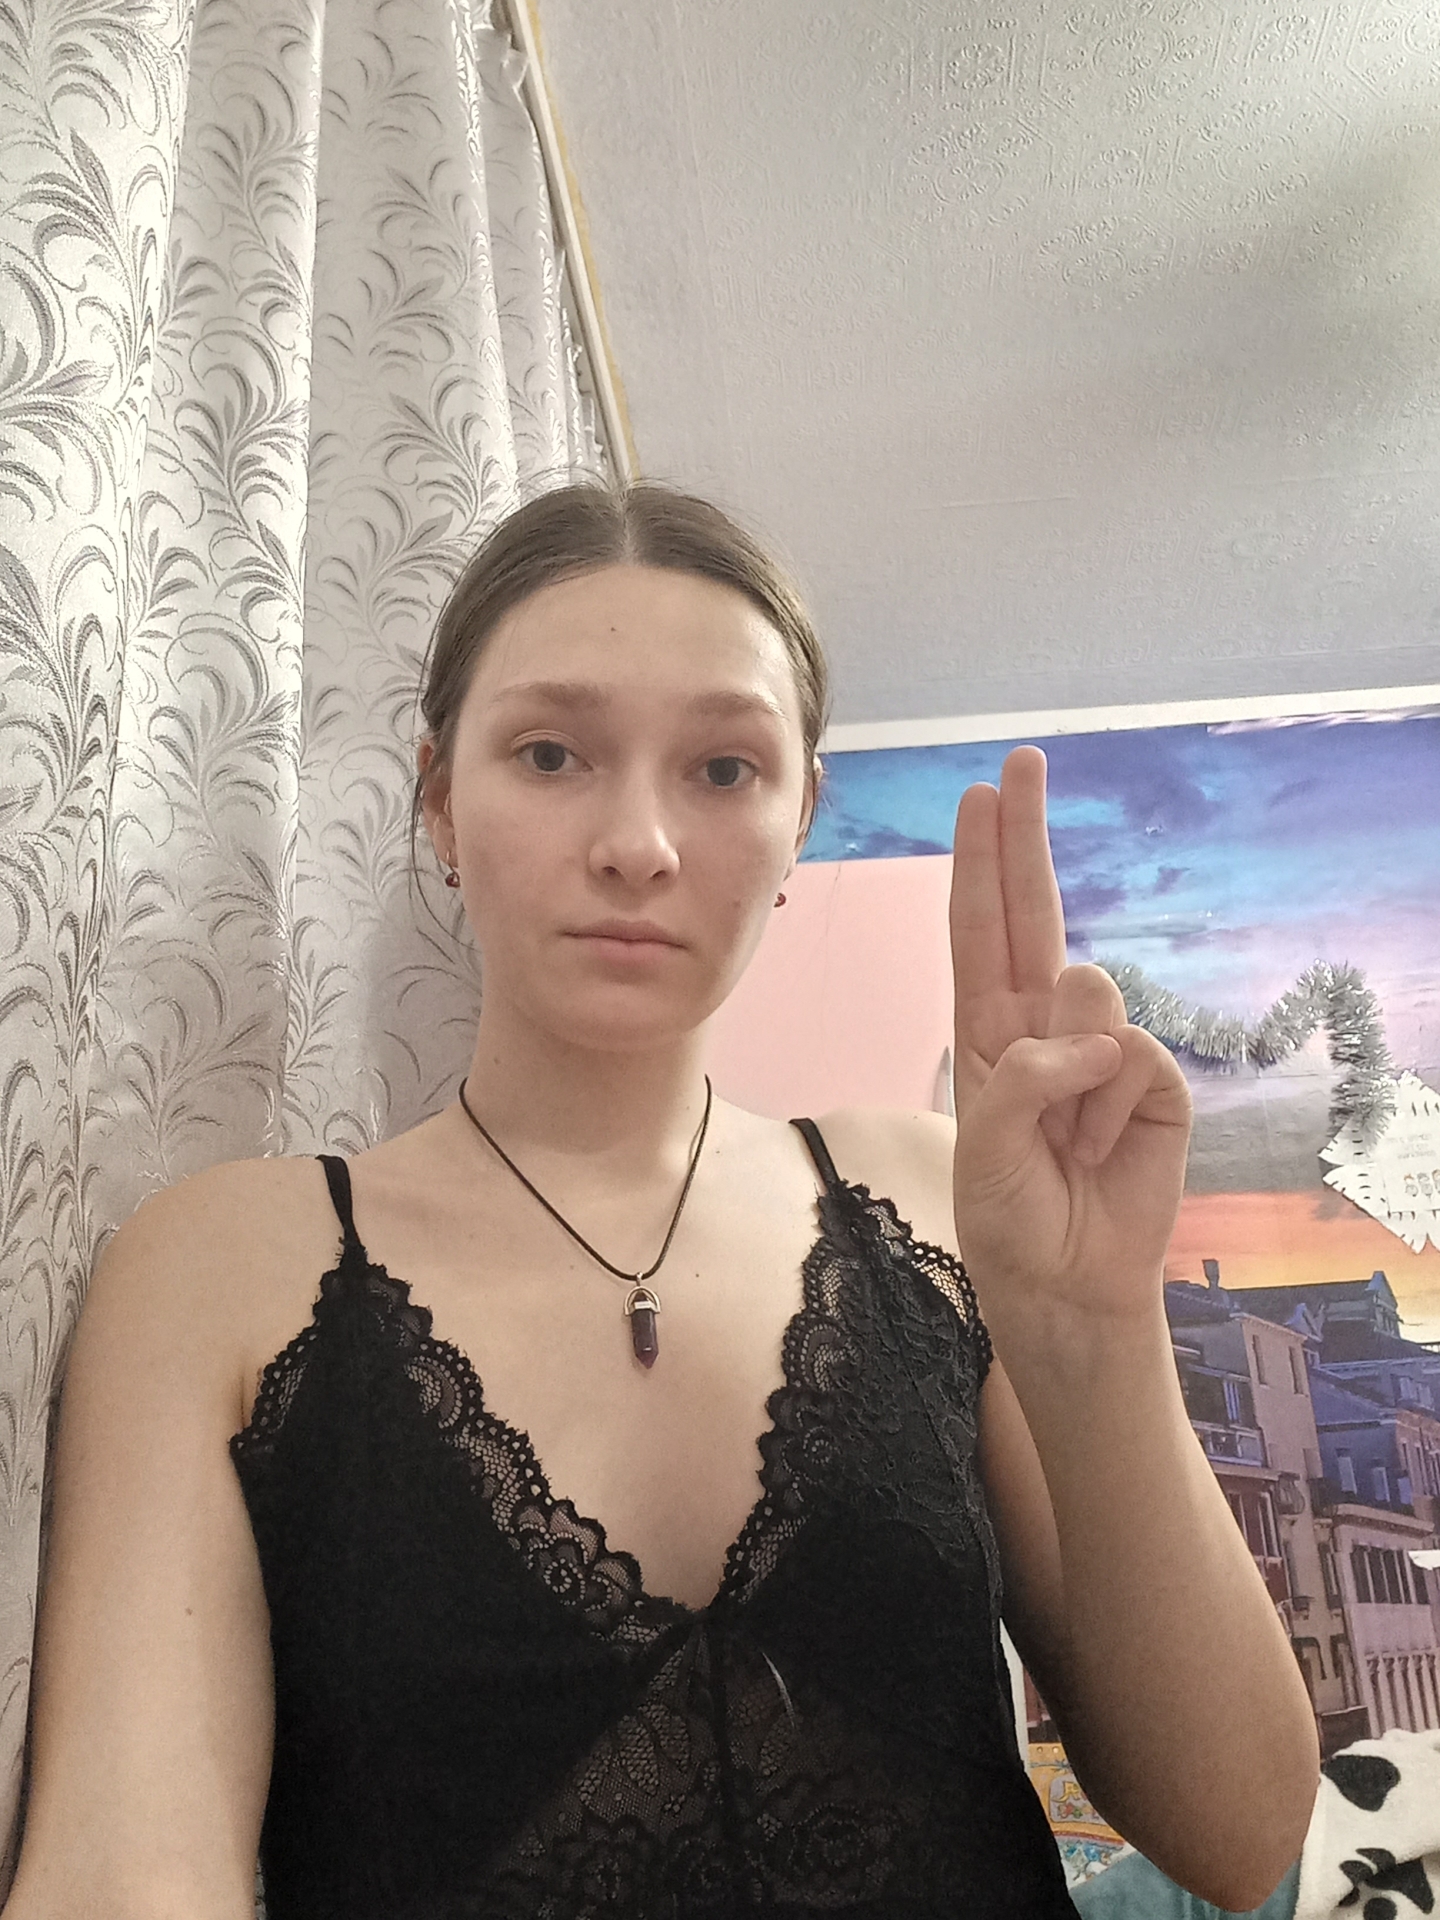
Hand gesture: two_up